Monica Maurice

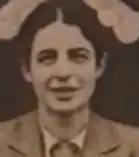
Helen Maurice

Helen Monica Maurice (30 June 1908 – 20 September 1995) was an industrialist and Managing Director and Chairman of the Wolf Safety Lamp Company, Sheffield, and the first, and for 40 years the only, woman member of the Association of Mining Electrical Engineers. She was known as “the Lady of the Lamp” in the coal fields of Yorkshire.